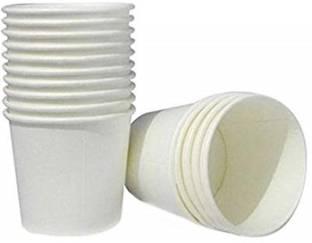
Label: paper